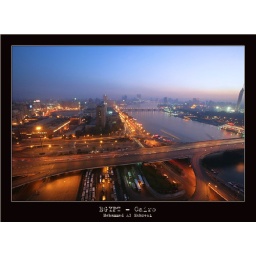
Nile river from Hilton Ramses room in floor 20